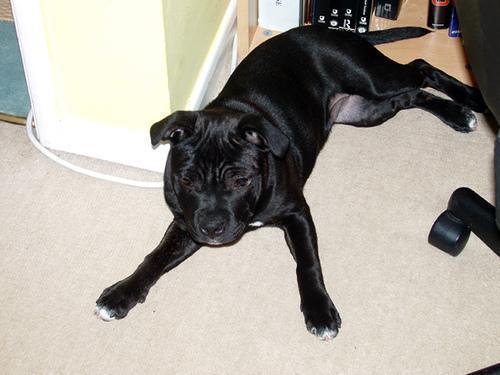
Staffordshire_bullterrier